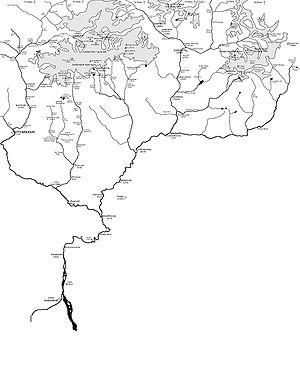
L'Alaknanda est une rivière indienne d'une longueur de 190 km qui prend sa source au Glacier de Satopanth et coule dans l’État de l'Uttarakhand. Elle est une des deux principales sources du Gange, avec la Bhagirathi. Les deux rivières confluent dans la localité de Devprayag.